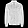
Label: Coat